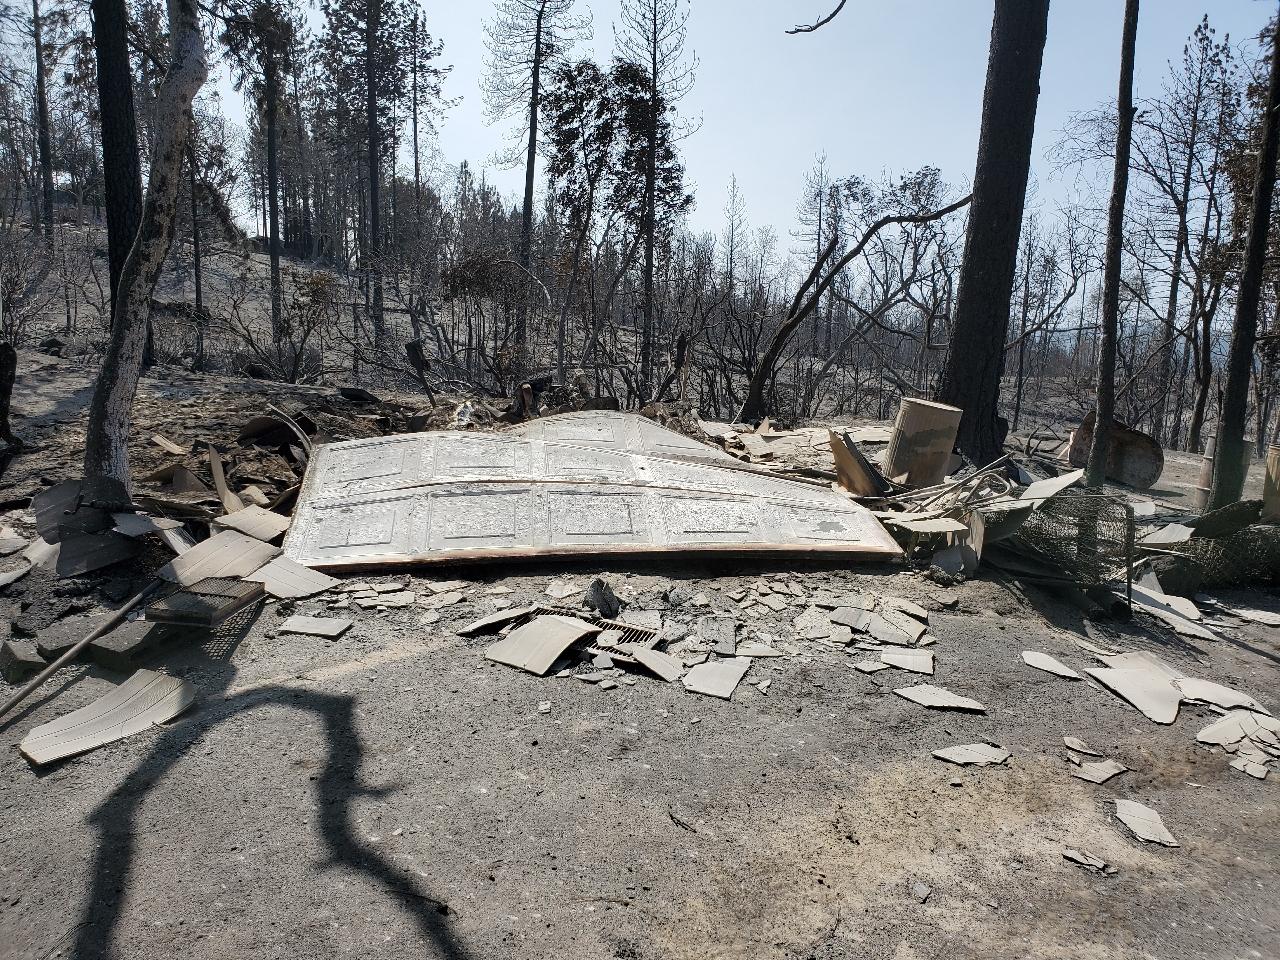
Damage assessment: destroyed